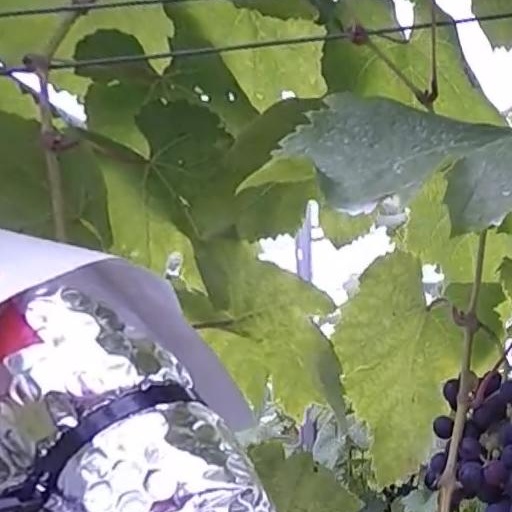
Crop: grape